Sakana

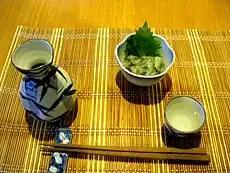
Sake and sakana

In Japan, it is customary to serve alcoholic drinks with snacks called , , or . These are usually quite salty and served in relatively small portions. Sakana are usually more substantial than tapas, although they are not considered a meal since they are not accompanied by rice. Traditionally, the Japanese regarded sake, which is made from rice, as a substitute for white rice served in a standard Japanese meal, and as a result some Japanese do not eat rice and drink alcohol simultaneously.